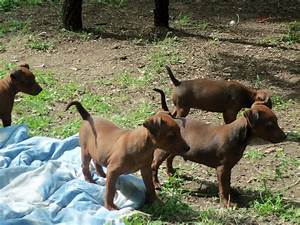
Label: dog